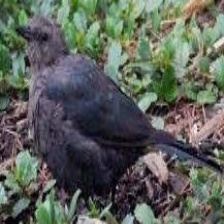
Species: BREWERS BLACKBIRD
Scientific name: EUPHAGUS CYANOCEPHALUS